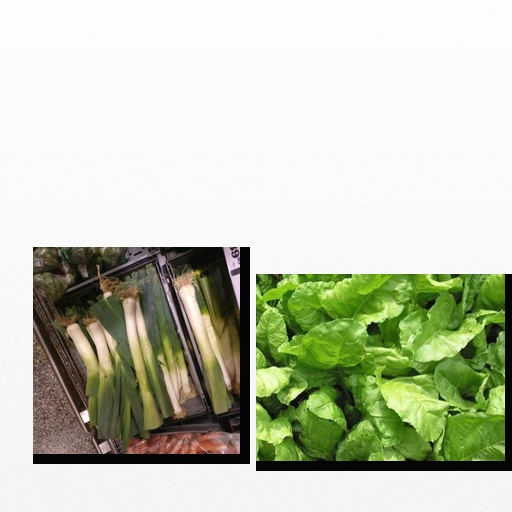
Food items: spinach, leek